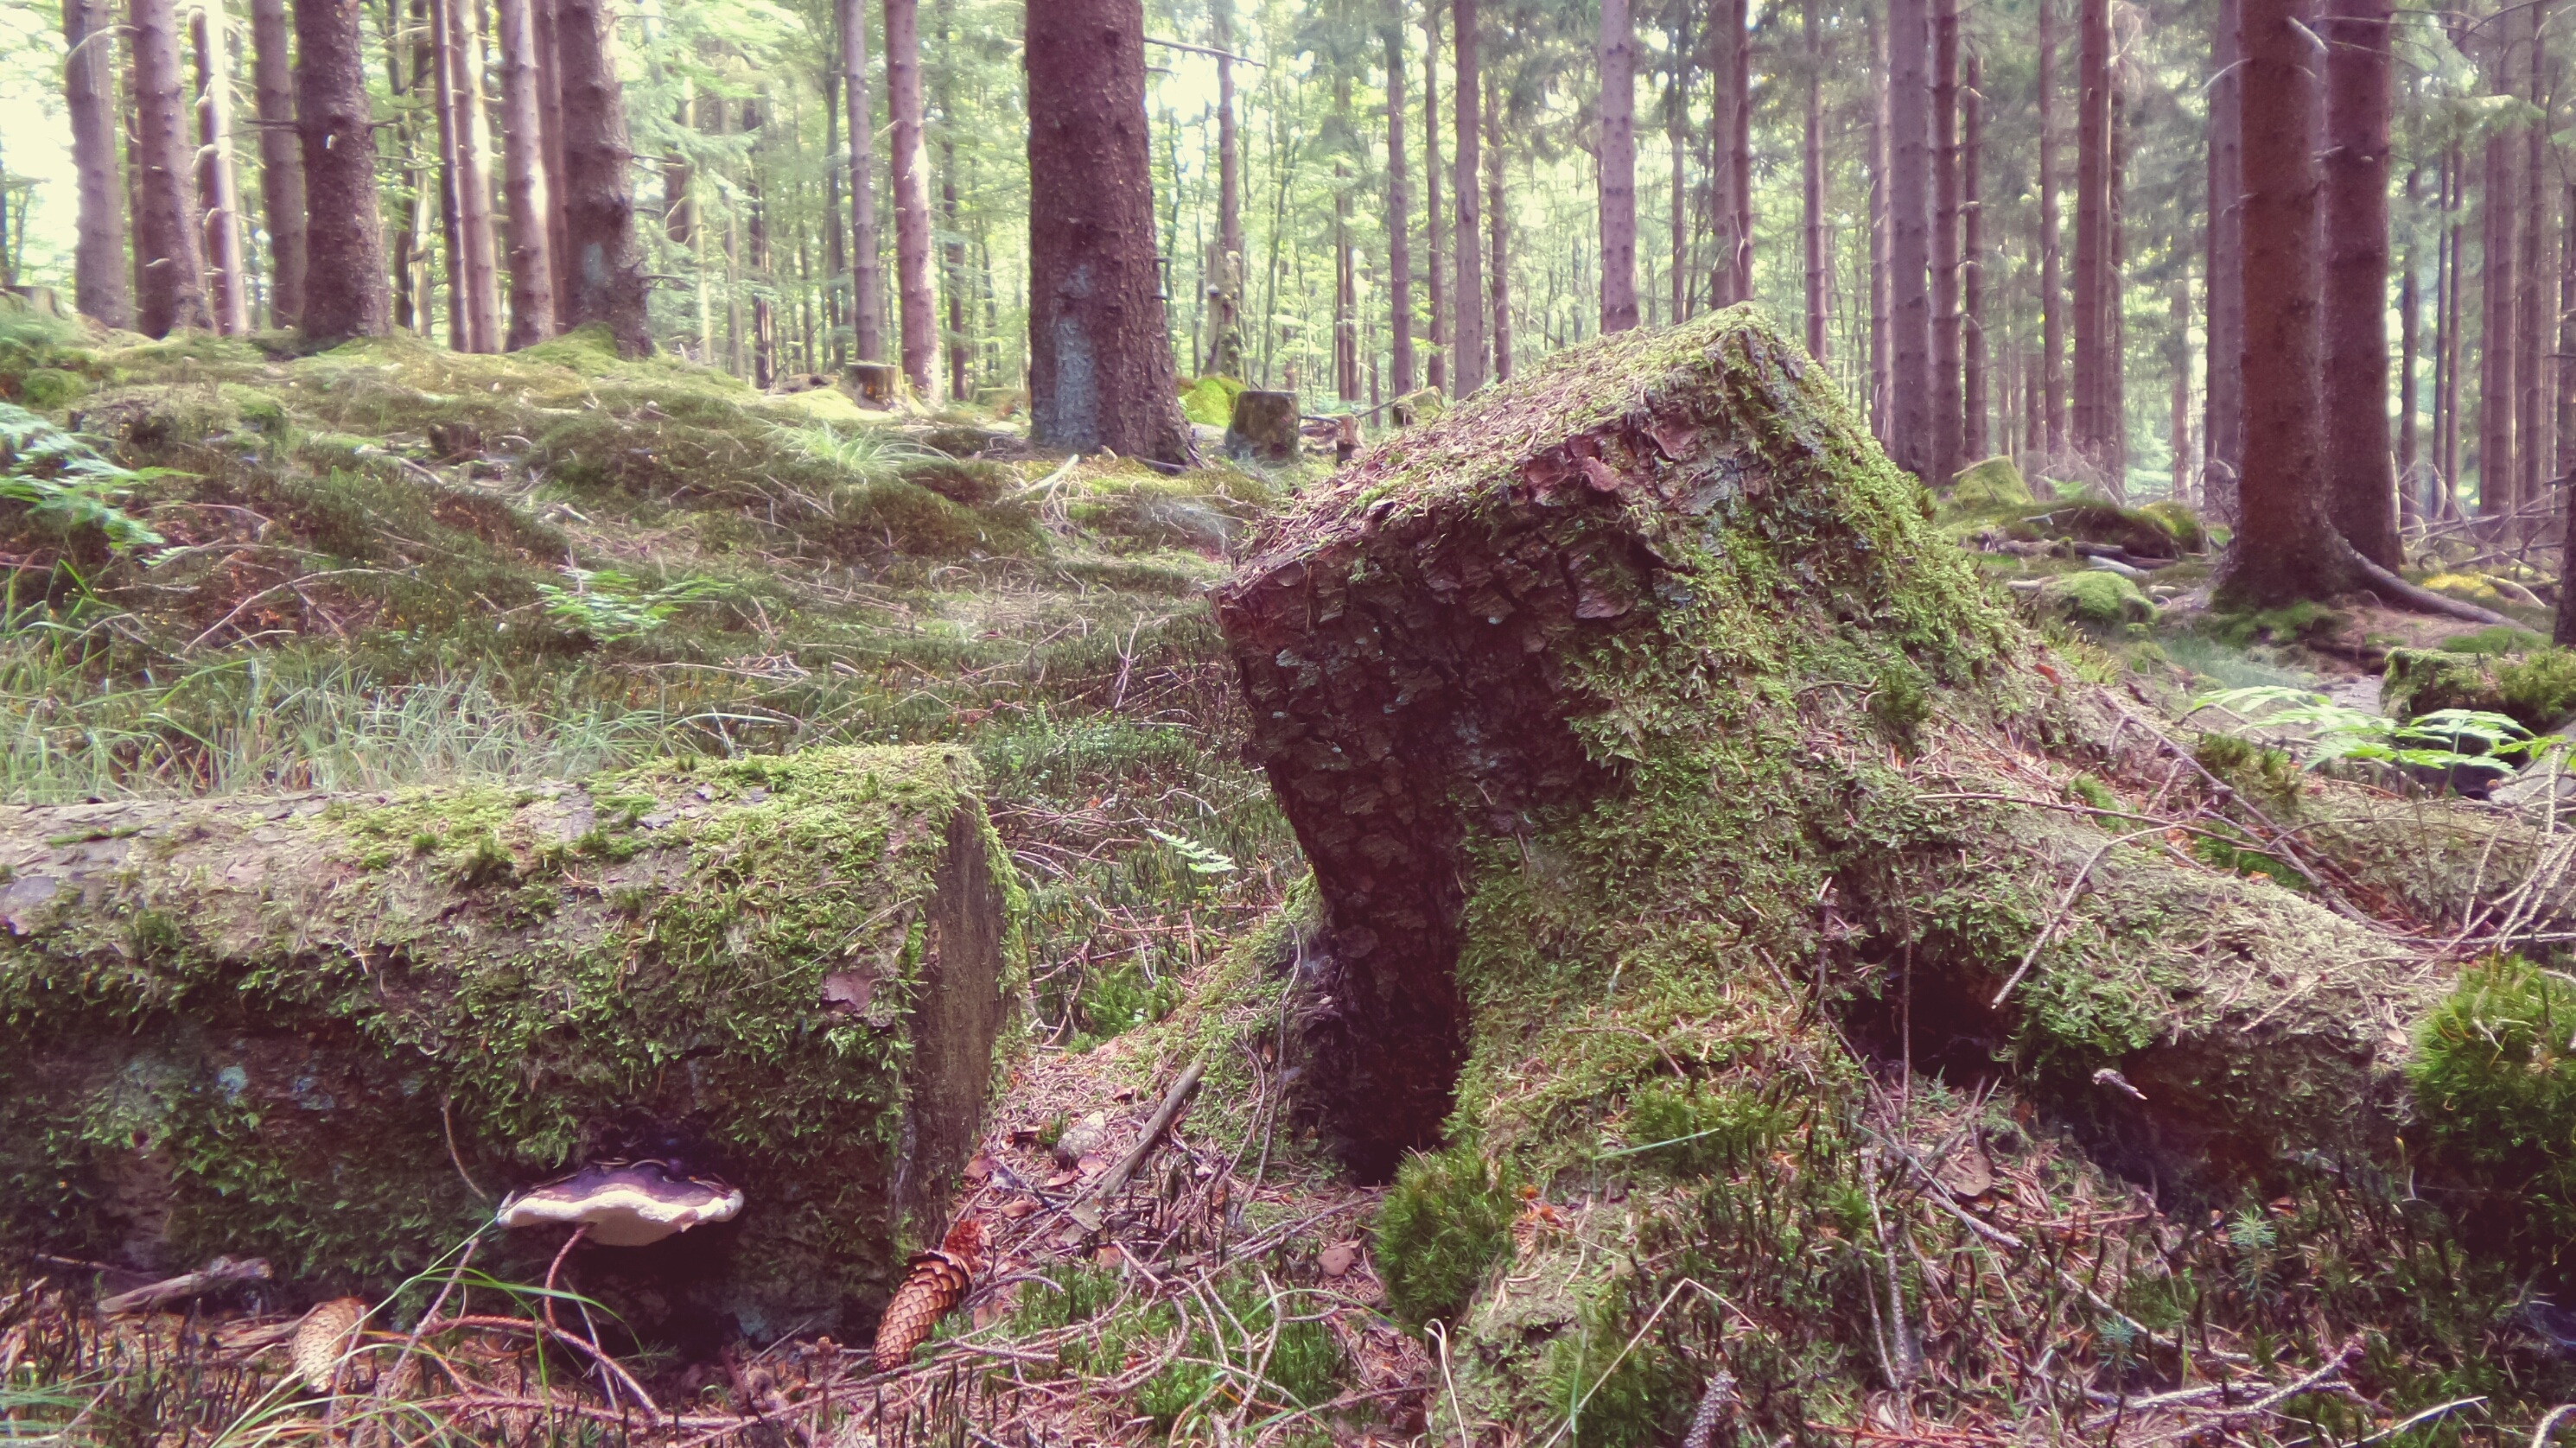
tree, nature, forest, wilderness, light, plant, trunk, overgrown, moss, green, green plant, wetland, woodland, habitat, ecosystem, biome, moss covered, tree support, old growth forest, edge of the forest, natural environment, geographical feature, woody plant, temperate coniferous forest